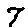
Label: 7